Edwin Boston

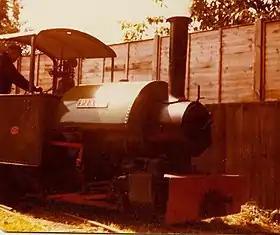
Boston's Bagnall locomotive "Pixie" in 1981

In the words of Peter Scott, "The story of the Cadeby Light Railway is really the story of one man - 'Teddy' Boston".